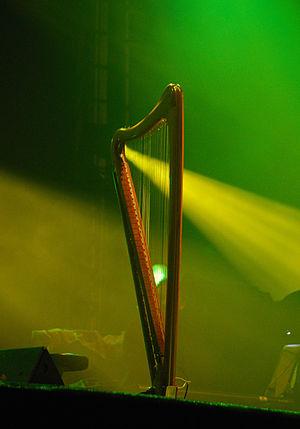
Alan Stivell au festival folk Cantabria Infinita, Playa de Merón de San Vicente de la Barquera en Espagne.
Alan Stivell, né Alan Cochevelou le 6 janvier 1944 à Riom, est un auteur-compositeur-interprète et musicien français. Il milite pour la reconnaissance culturelle, linguistique et politique de la Bretagne. Chanteur, il est aussi multi-instrumentiste : bombarde, cornemuse écossaise, flûte irlandaise, synthétiseurs et surtout harpe celtique.
Emerald est le vingt-troisième album original d'Alan Stivell et son dix-neuvième album studio, sorti le 22 octobre 2009. L'album célèbre les quarante ans de carrière d'Alan Stivell commencée avec Reflets, son premier album chanté professionnel sorti sous le nom « Alan Stivell ».
Renaissance de la harpe celtique est le troisième album d'Alan Stivell et son deuxième album instrumental, paru en 1971, en France et dans le monde par Philips. Il est la concrétisation du travail effectué avec son père Georges Cochevelou, le créateur de la première nouvelle harpe celtique, depuis les années 1950.